Respirator

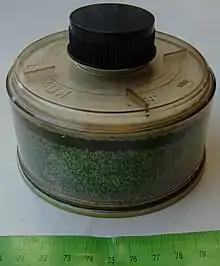

NIOSH certifies B Readers, people qualified to testify or provide evidence in mesothelioma personal injury lawsuits, "in addition to" regulating respirators. However, since 2000, the increasing scope of claims related to mesothelioma started to include respirator manufacturers to the tune of 325,000 cases, despite the primary use of respirators being to prevent asbestos and silica-related diseases. Most of these cases were not successful, or reached settlements of around $1000 per litigant, well below the cost of mesothelioma treatment.